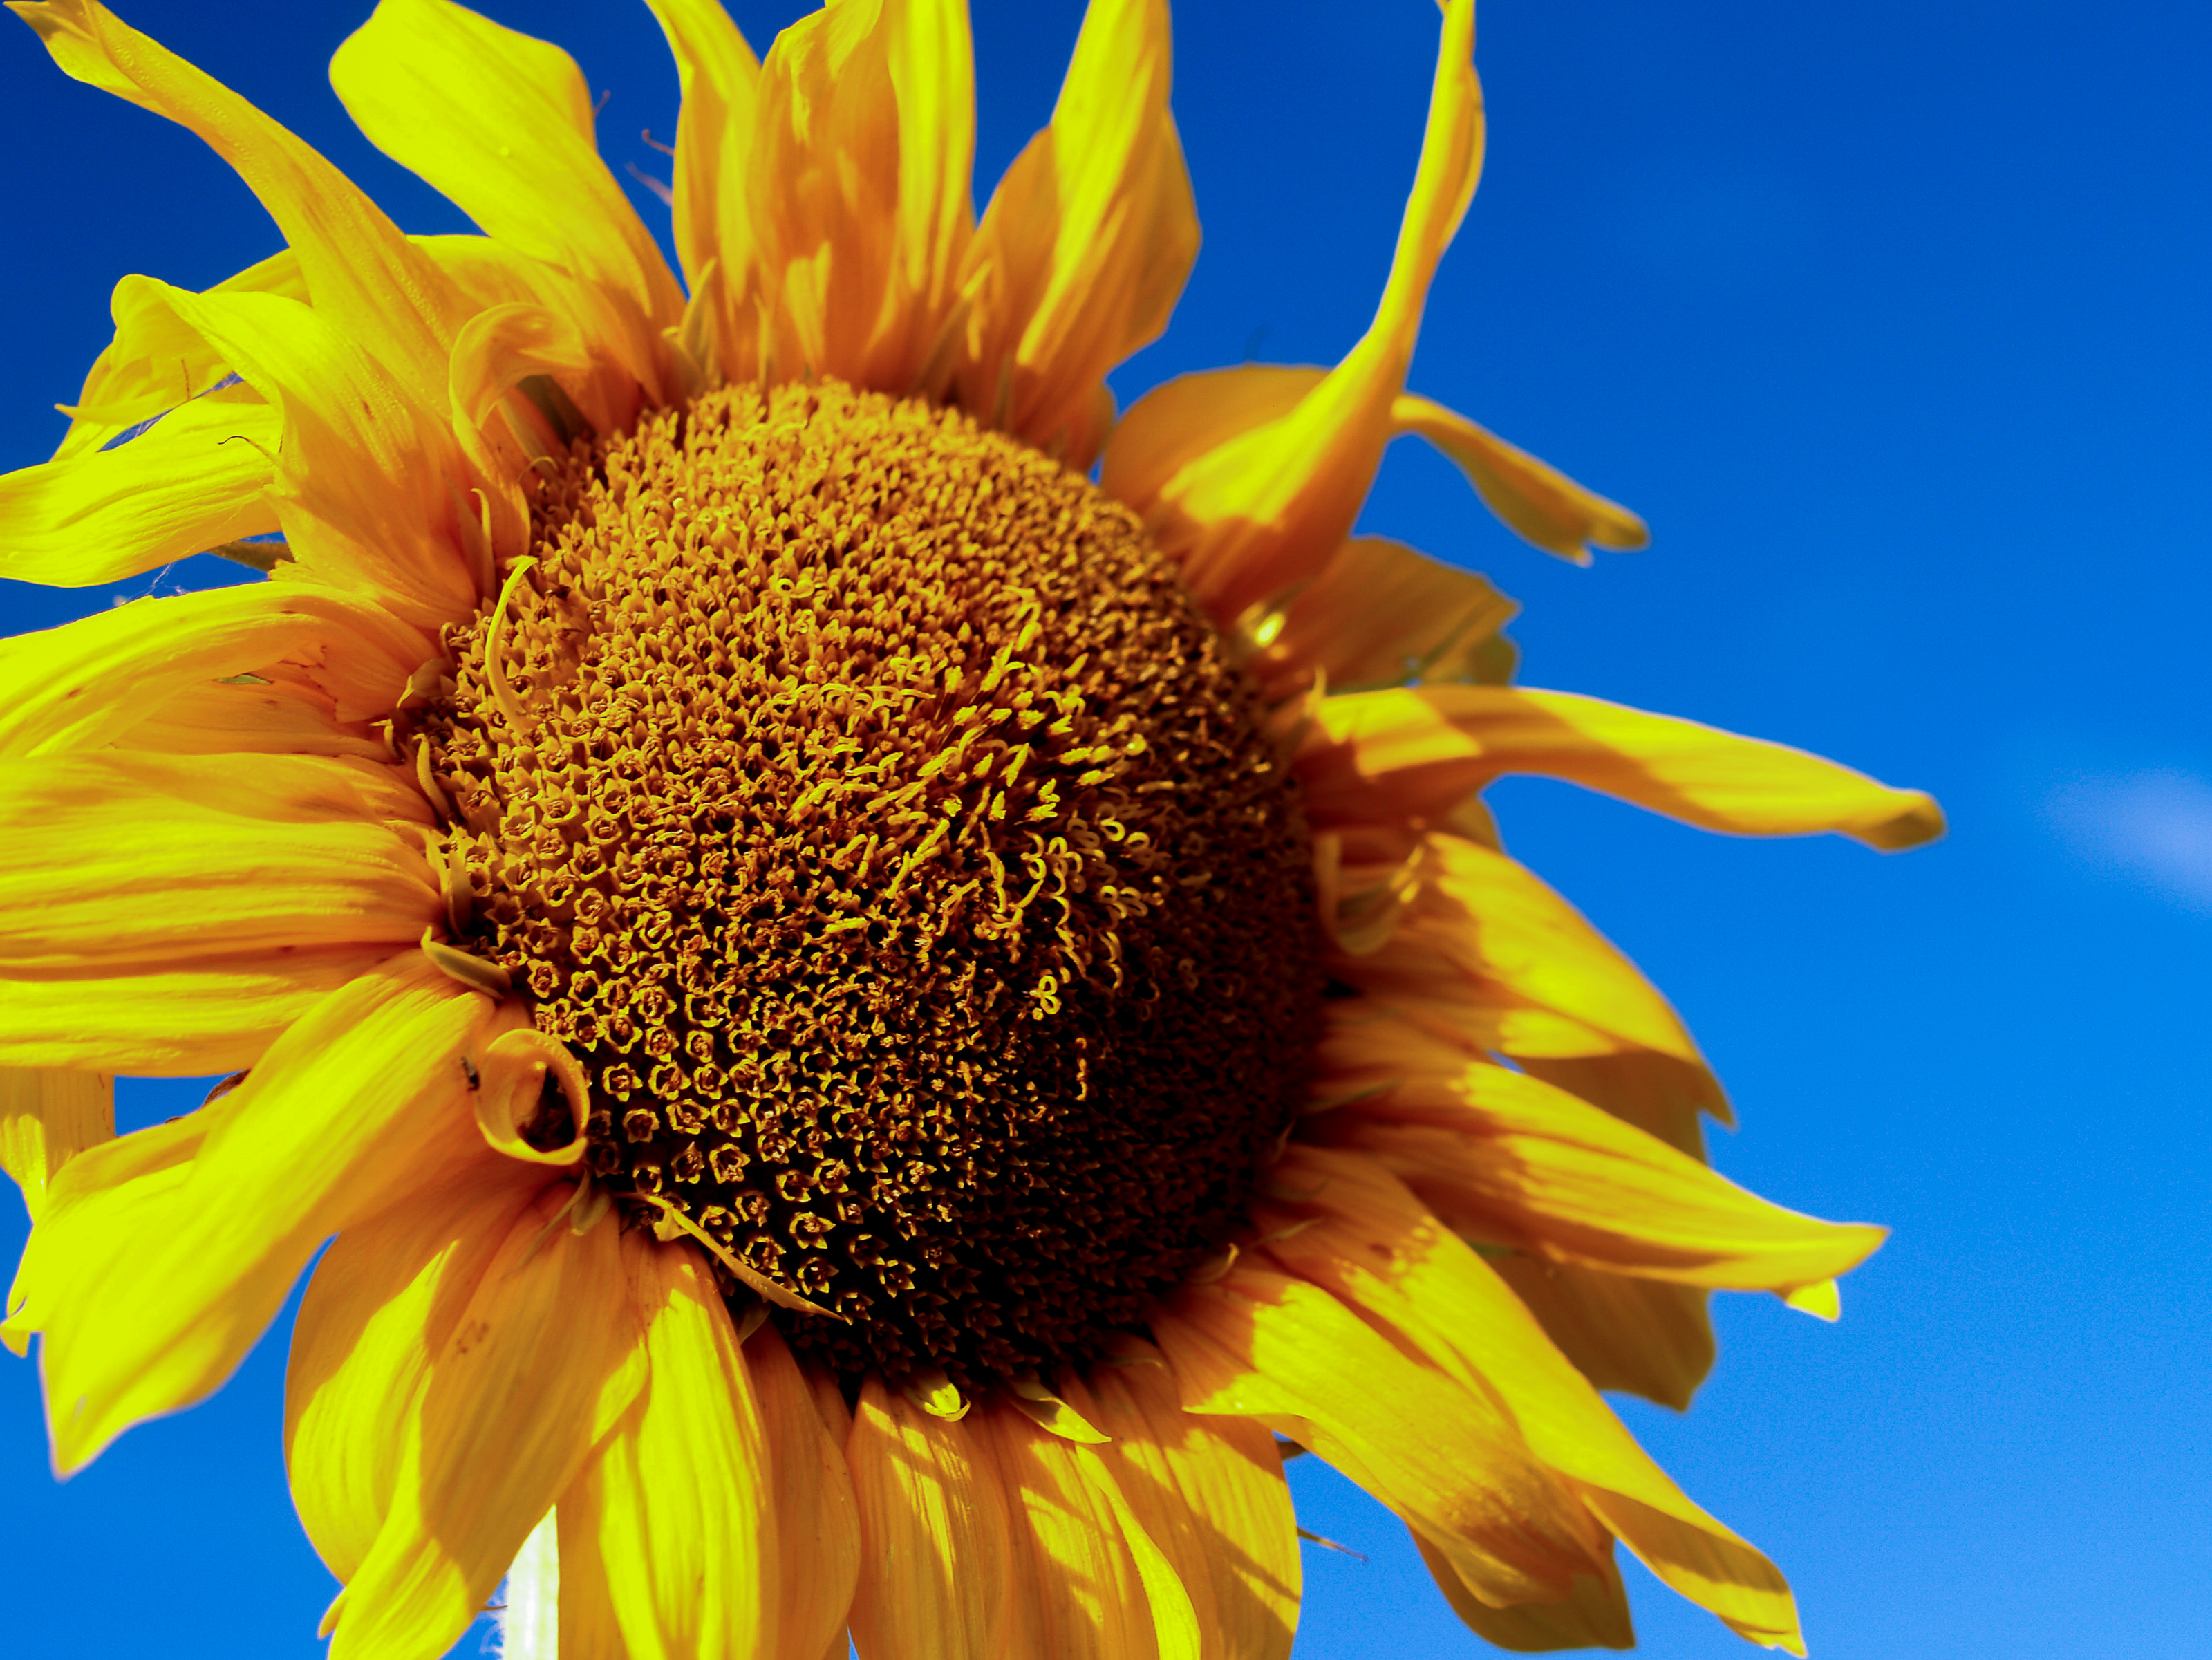
field, flower, yellow, sunflower, nature, agriculture, landscape, sunny, background, rural, plant, growth, green, summer, beautiful, blossom, sun, floral, farm, meadow, blooming, plantation, beauty, season, natural, flora, sunlight, leaf, sunflowers, sky, sunflower seed, pollen, close up, flowering plant, petal, daisy family, macro photography, computer wallpaper, wildflower